20th century women's fitness culture

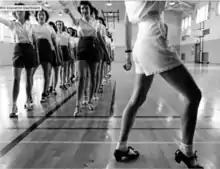
1940s women's physical education class

The 20th century saw multiple trends and changes in women's fitness culture.